Thomas J. Kelly (Irish nationalist)

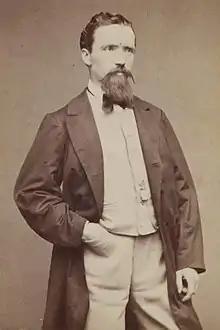
Kelly, 1865

Thomas Joseph Kelly (6 January 1833 – 5 February 1908) was an Irish revolutionary and leader of the Irish Republican Brotherhood (IRB), a secret organisation with the objective of establishing an Irish republic independent from the United Kingdom. Kelly was the nominal leader of the failed Fenian Rising of 1867. He had previously also been an officer in the Union Army during the American Civil War, serving mainly with the 10th Ohio Infantry "The Bloody 10th".